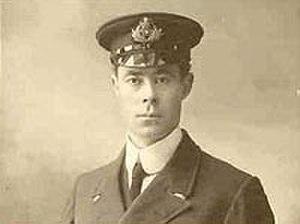
Le cinquième officier du Titanic, Harold Lowe.
Sur le Titanic, la passerelle de navigation est une superstructure où s'exerce le commandement du navire. De cet emplacement, l'officier chef de quart détermine sa position géographique, donne tous les ordres concernant la navigation et la vitesse et reçoit les informations sur tout ce qui se passe à bord.
Harold Godfrey Lowe est un marin britannique. Promis à une carrière dans les affaires, il décide cependant de s'engager dans la marine à l'âge de quatorze ans. Après avoir servi quelques années au large des côtes africaines, il se met au service de la White Star Line en 1911. En avril 1912, il devient cinquième officier du plus prestigieux paquebot de la compagnie, le Titanic.